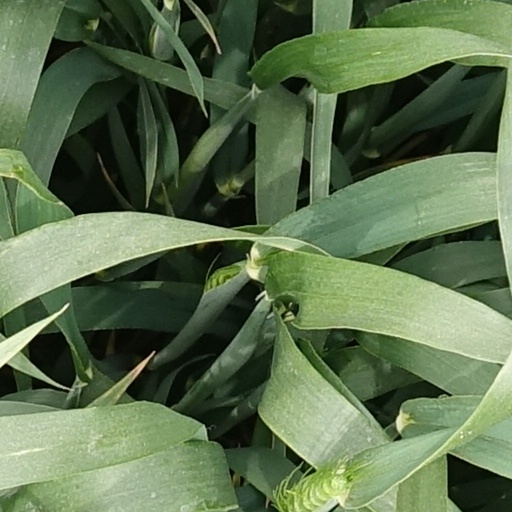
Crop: wheat